The Priest's Wife

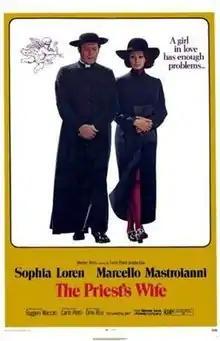
Film poster

The Priest's Wife is a 1970 Italian-French comedy film directed by Dino Risi. The film was shot in English with an eye toward international release but in the Italian tradition it was overdubbed in the studio. The song "Anyone", sung by Loren, was released as a single.